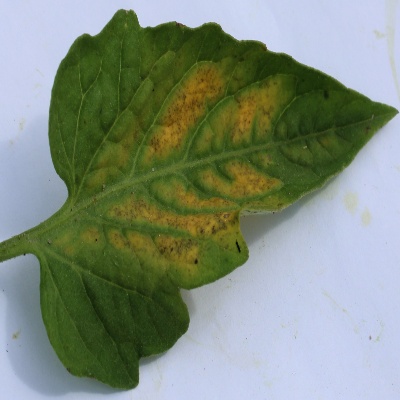
Crop: Tomato
Condition: septoria leaf spot